James Hamilton Shegogue

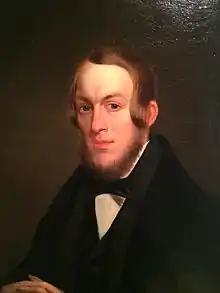
James Hamilton Shegogue

Two portraits by Shegogue are in the National Academy collection, a self-portrait and one of James David Smillie; the former is recorded as having been shown at the Academy's annual exhibition in 1844, suggesting that it was painted to mark his elevation to full member status. Three watercolors are owned by the National Gallery of Art, and an oil portrait is in the collection of the Morris Museum of Art in Augusta, Georgia. The portrait of Davy Crockett is at the National Portrait Gallery in Washington, D.C. Other pieces are owned by the City of New York, the New York Historical Society, and the Brooklyn Museum.